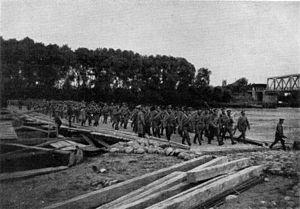
La cinquième armée est une unité de l'armée impériale russe engagée sur le front de l'Est pendant la Première Guerre mondiale.